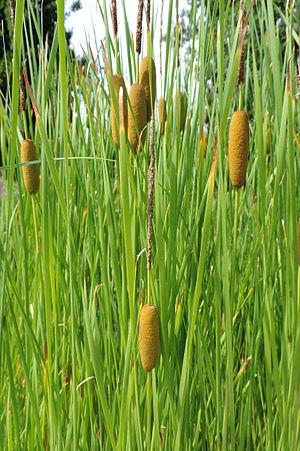
Typha lugdunensis, la massette de Lyon, est une espèce de plantes vivaces herbacées monocotylédones de la famille des Typhaceae. Elle croît en France dans la région du Rhône, dans l'extrême Sud-Ouest de l'Allemagne et dans l'Ouest de la Suisse, ainsi qu'en Asie mineure et en Égypte et au Xinjiang en Chine. Elle fleurit en juin-juillet.